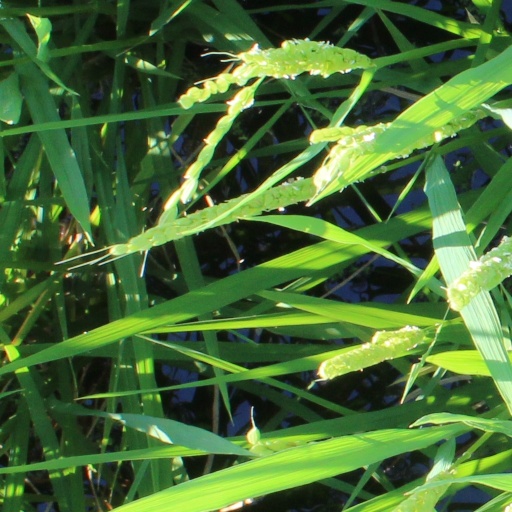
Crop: rice